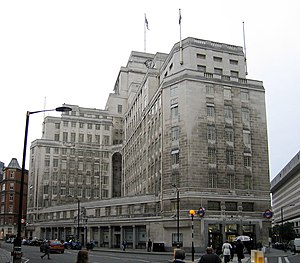
London Underground / Design og kunsten / Arkitektur
St. James's Park, designet af Charles Holden i 1927, en af kun to bygninger i The Underground, der er fredet i Grade I.
London Underground er et metrosystem, der betjener store dele af Storlondon og dele af naboområderne Buckinghamshire, Hertfordshire og Essex i Storbritannien.